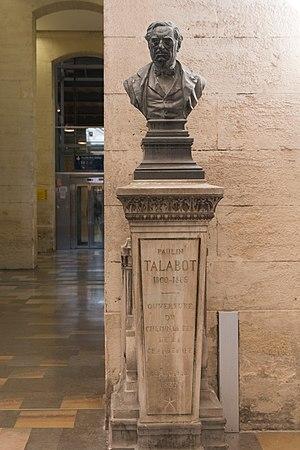
Paulin Talabot est un ingénieur polytechnicien et homme politique français, né le 18 août 1799 à Limoges et mort le 21 mars 1885 à Paris. Il a contribué à l’essor du chemin de fer en France et à l’étranger. C’était également un banquier important qui participa à la fondation du Crédit lyonnais et de la Société générale. Enfin c'était un homme politique : il a été député et président du conseil général du Gard de 1865 à 1870.